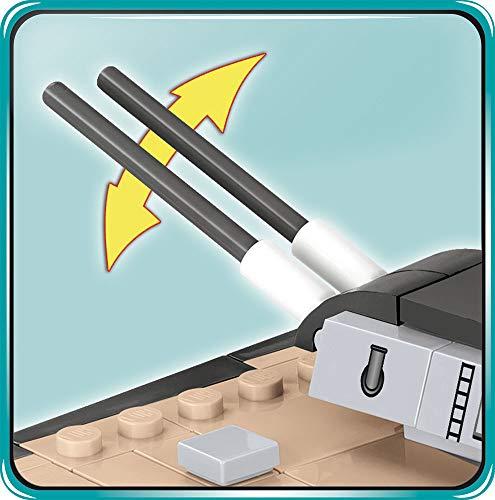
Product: COBI Historical Collection Battleship Tirpitz
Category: Toys & Games | Hobbies | Models & Model Kits | Model Kits
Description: The Tirpitz was a well-known German battleship from Wwii that was launched on April 1, 1939, and a designed similarly to another well-known battleship, the Bismarck.
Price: $149.99
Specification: ProductDimensions:27.2x3.1x12.6inches|ItemWeight:1.1pounds|ShippingWeight:6.31pounds(Viewshippingratesandpolicies)|ASIN:B07HZ324QJ|Itemmodelnumber:4809|Manufacturerrecommendedage:10-15years